Kim Brown Seely

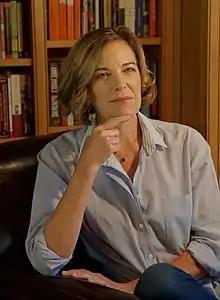
Seely, 2019 Portland Book Festival

Kim Brown Seely (born Kimberly Allyson Brown; 1961) is an American author, writer of travel and adventure, and a 2016 Lowell Thomas Travel 'Journalist of the Year.' She is the author of the memoir "Uncharted: A Couple’s Epic Empty-Nest Adventure Sailing from One Life to Another". Her book was given the Silver Award in the 2019 Nautilus Book Awards. She has published articles in magazines including Travel + Leisure, Town & Country, National Geographic Traveler, Virtuoso Travel & Life, Sunset, Coastal Living and Outside. She lives in Seattle, Washington.